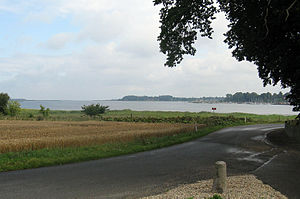
Præstø Fjord
set fra Nysø med Præstø Havn i baggrunden.
Præstø Fjord set fra Nysø med Præstø Havn i baggrunden.
Præstø Fjord er en fjord nord for byen Præstø ved det sydøstlige Sjælland. Den er oprindelig den inderste del af Faxe Bugt, men er nu næsten helt adskilt fra bugten af halvøen Feddet, der er en krumodde, som blev dannet af materialer, havet transporterede fra nedbrydningen af Stevns Klint. Fjorden er ca. ca. 20 km² stor og op til 5 meter dyb. Den har passage til Fakse Bugt mod syd i et cirka 400 m bredt sund, hvori der er gravet en op til 3,3 m dyb sejlrende ind til Præstø Havn. Nordvest for Præstø ligger herregården Nysø næsten ud til fjorden; Nord for Præstø ligger et par holme, hvoraf den største hedder Storeholm. Vestligst i fjorden ved Even Bro udløb fra den langstrakte Even Sø.